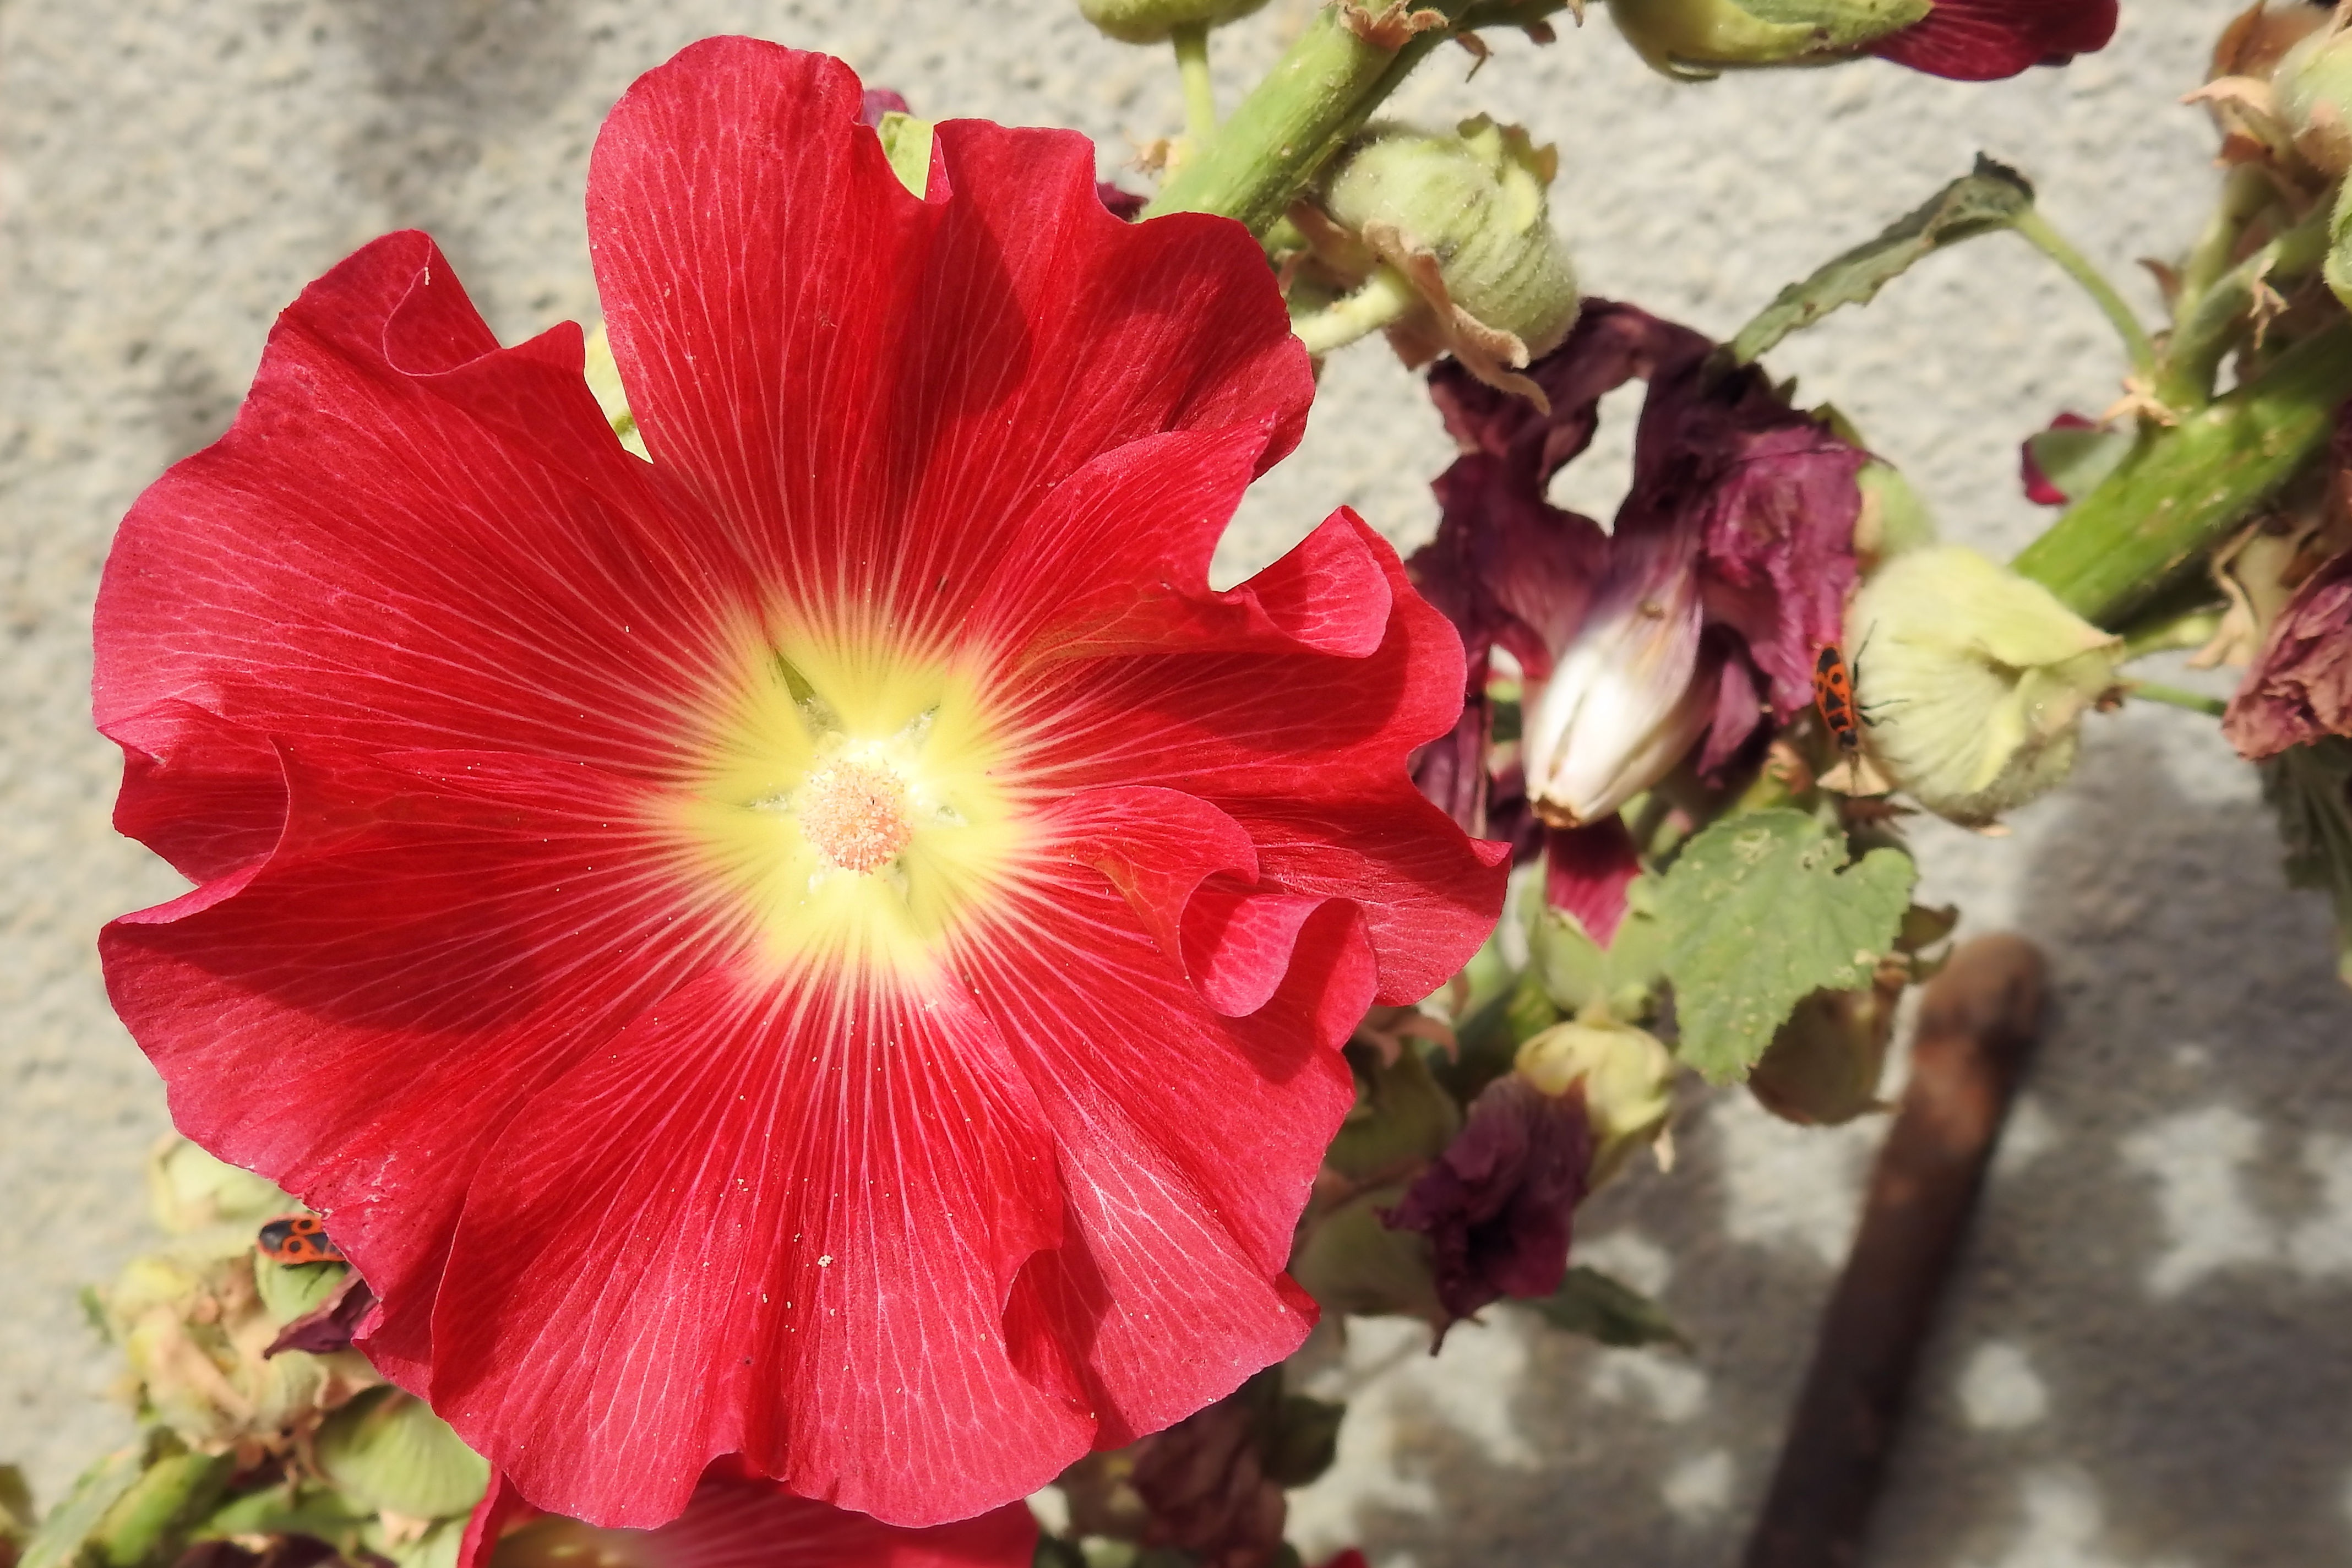
blossom, plant, flower, petal, red, botany, garden, flora, malvales, hollyhocks, macro photography, flowering plant, mallow, stock rose, hollyhock flower, annual plant, land plant